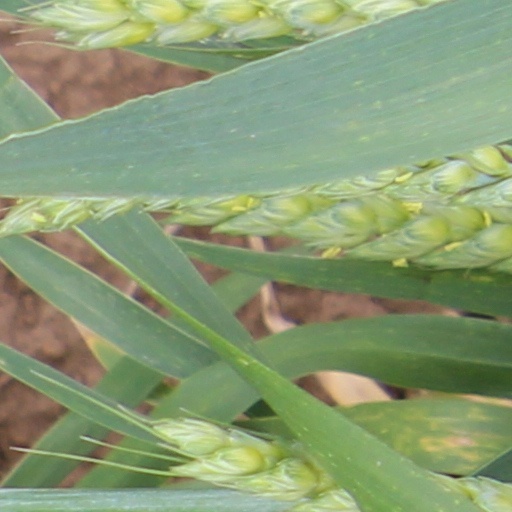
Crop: wheat